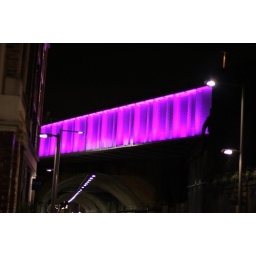
Railroad bridge over Bermondsey Street.Whoever had the idea of lighten it pink did a great job.